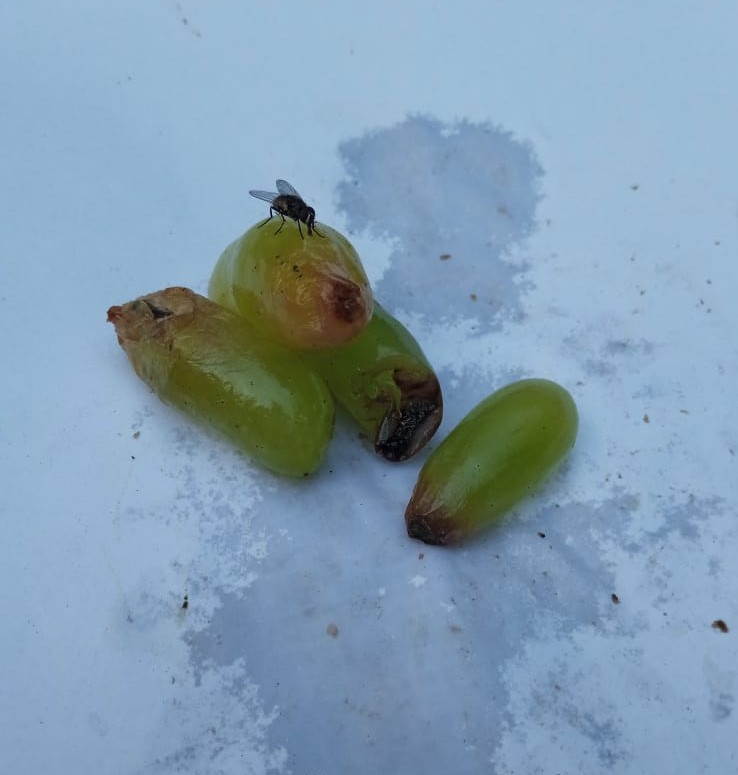
Fruit: grape
Condition: rotten